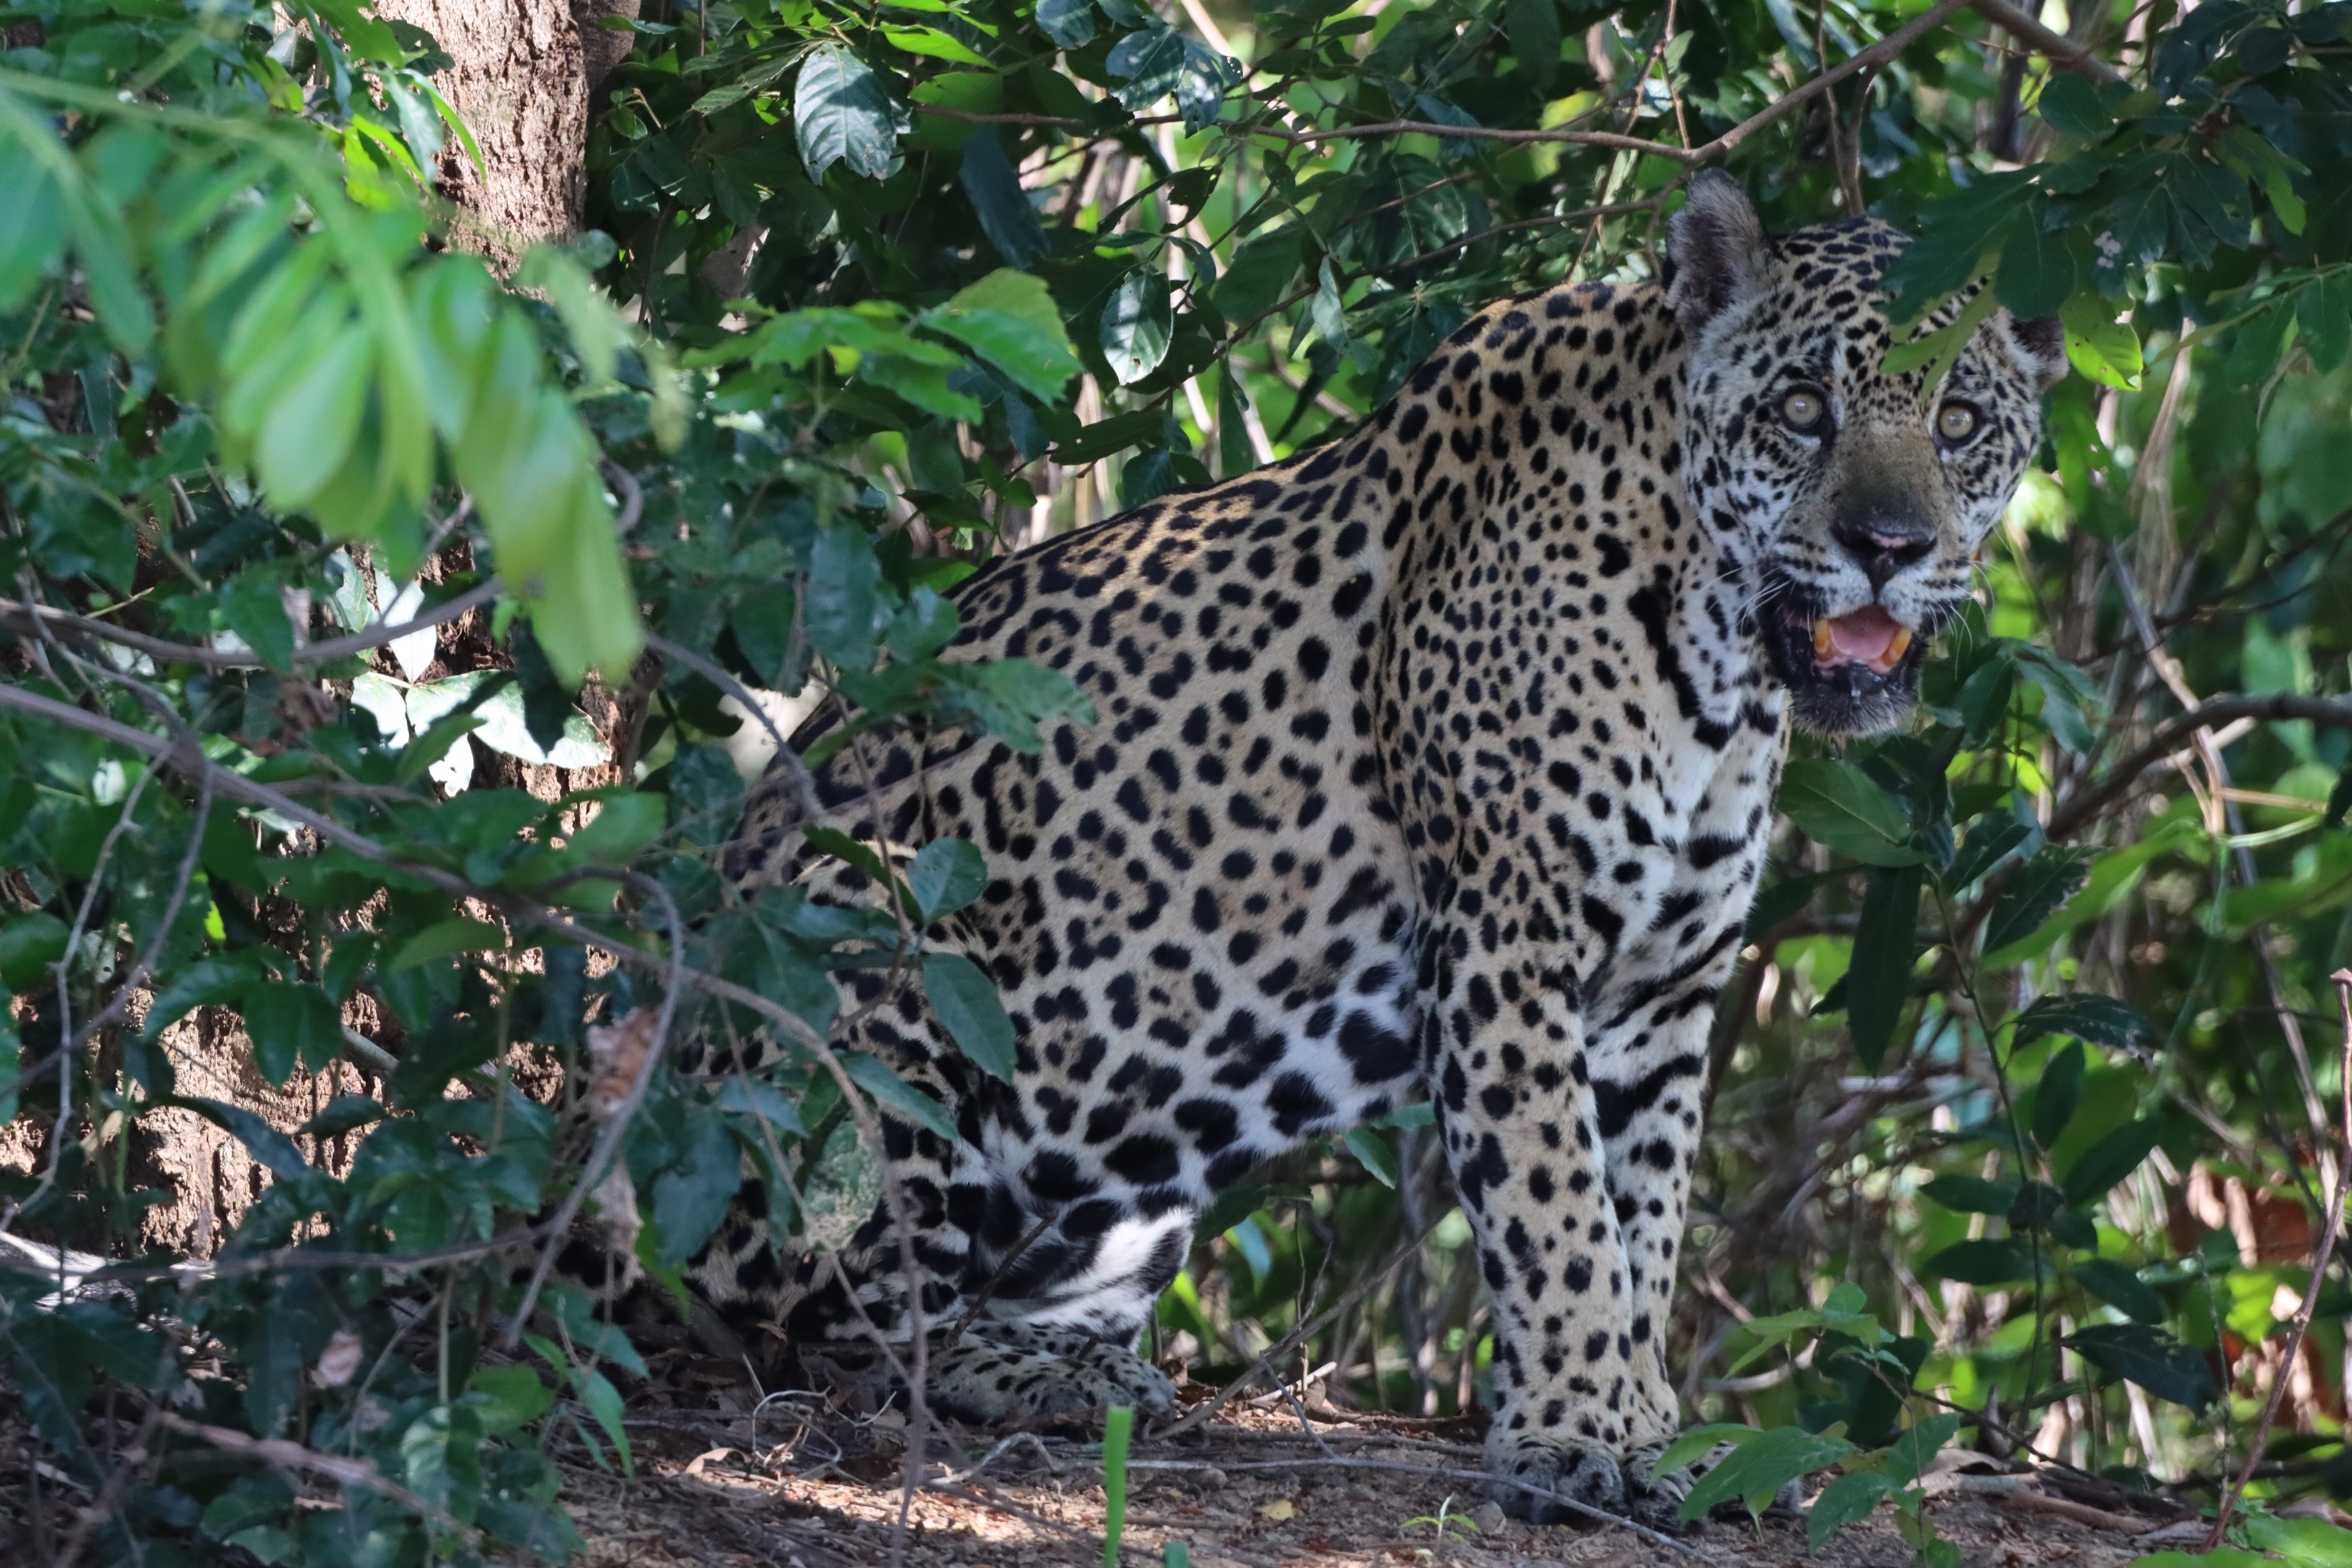
Jaguar: Katniss